Belrupt-en-Verdunois

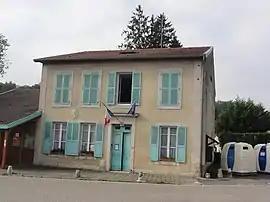
The town hall in Belrupt-en-Verdunois

Belrupt-en-Verdunois is a commune in the Meuse department in the Grand Est region in northeastern France.